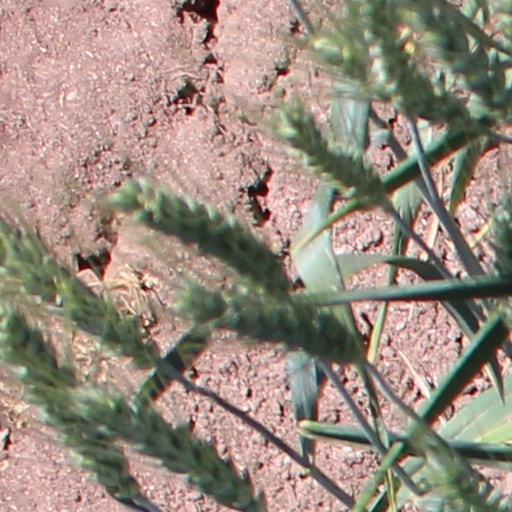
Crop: wheat